Nammalvar

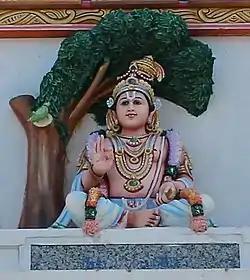
Stucco image of Nammalvar in Kalamegha Perumal temple

Nammalvar was one of the twelve Alvar saints of Tamil Nadu, India, who are known for their affiliation to the Vaishnava tradition of Hinduism. The verses of the Alvars are compiled as the Naalayira Divya Prabandham, where praises are sung of 108 temples that are classified as divine realms, called the Divya Desams. Nammalvar is considered to be the fifth in the line of the twelve Alvars. He is highly regarded as a great mystic of the Vaishnava tradition. He is also considered to be the foremost among the twelve Alvars, and his contributions amount to 1352 among the 4000 stanzas in the "Naalayira Divya Prabandam".